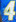
Number: 4